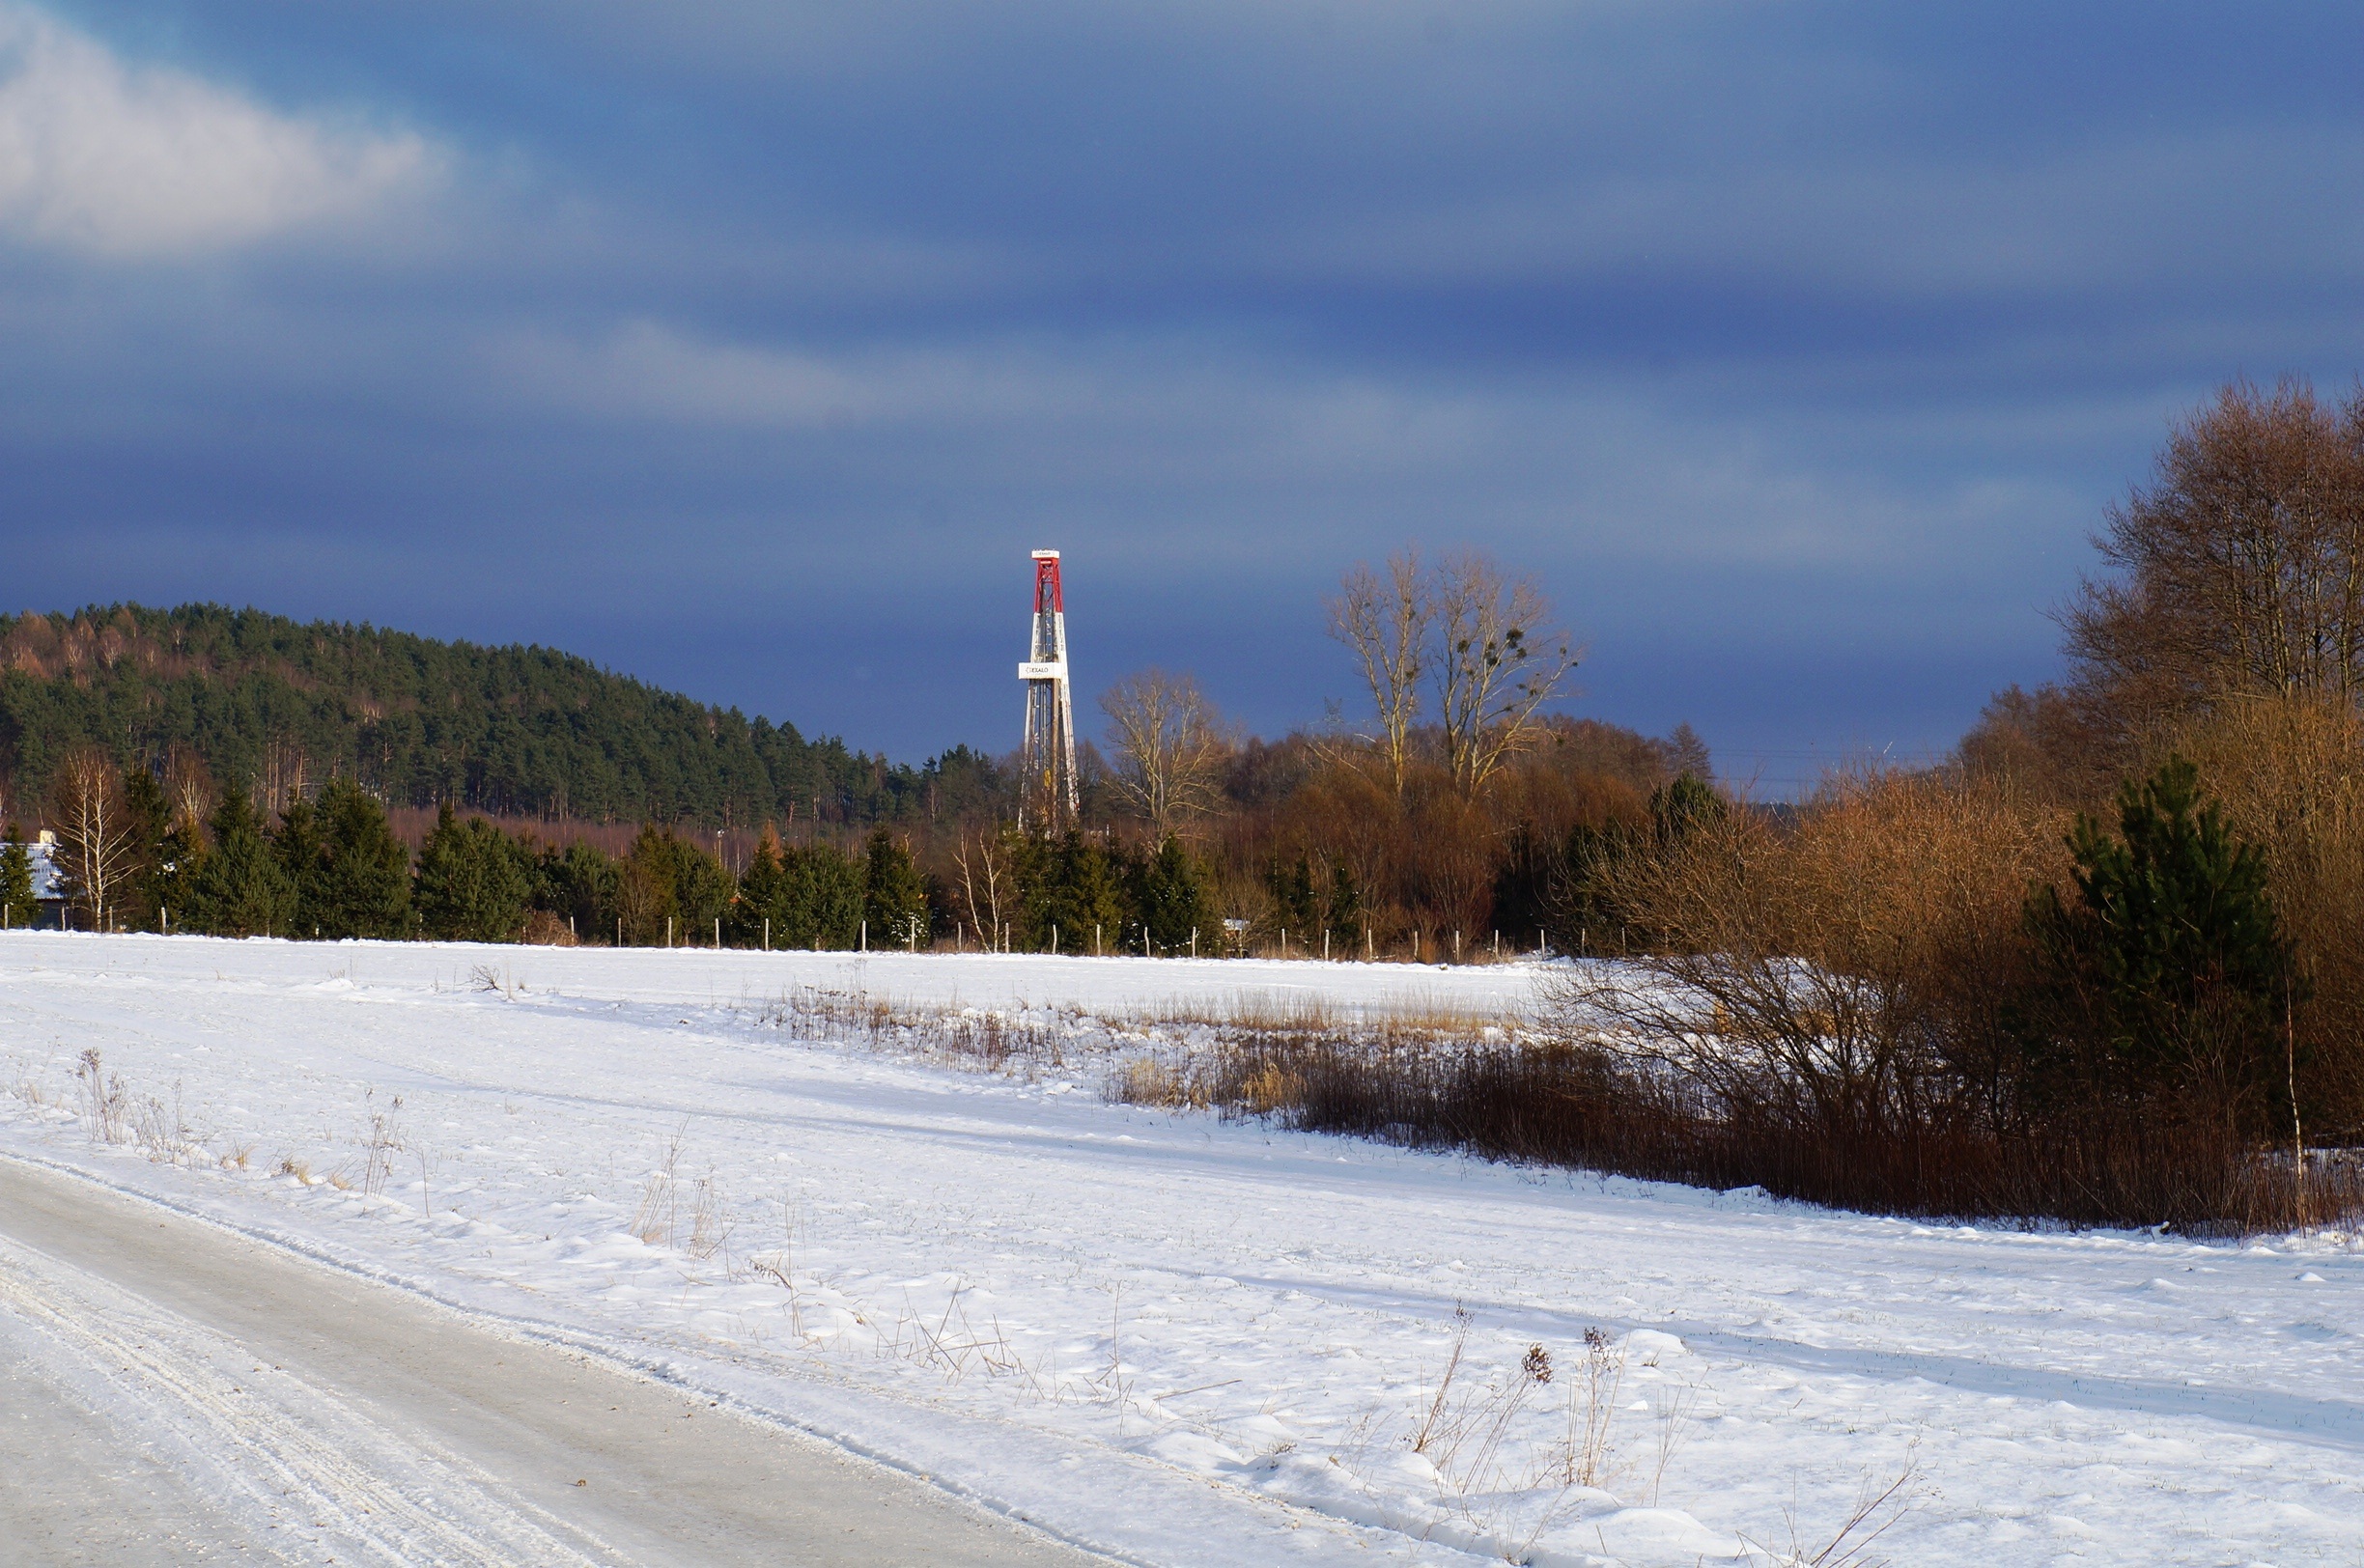
landscape, mountain, snow, winter, cloud, hill, wind, tower, weather, season, search, rural area, oil rig, natural gas, drilling rig